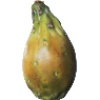
Label: Cactus fruit 1